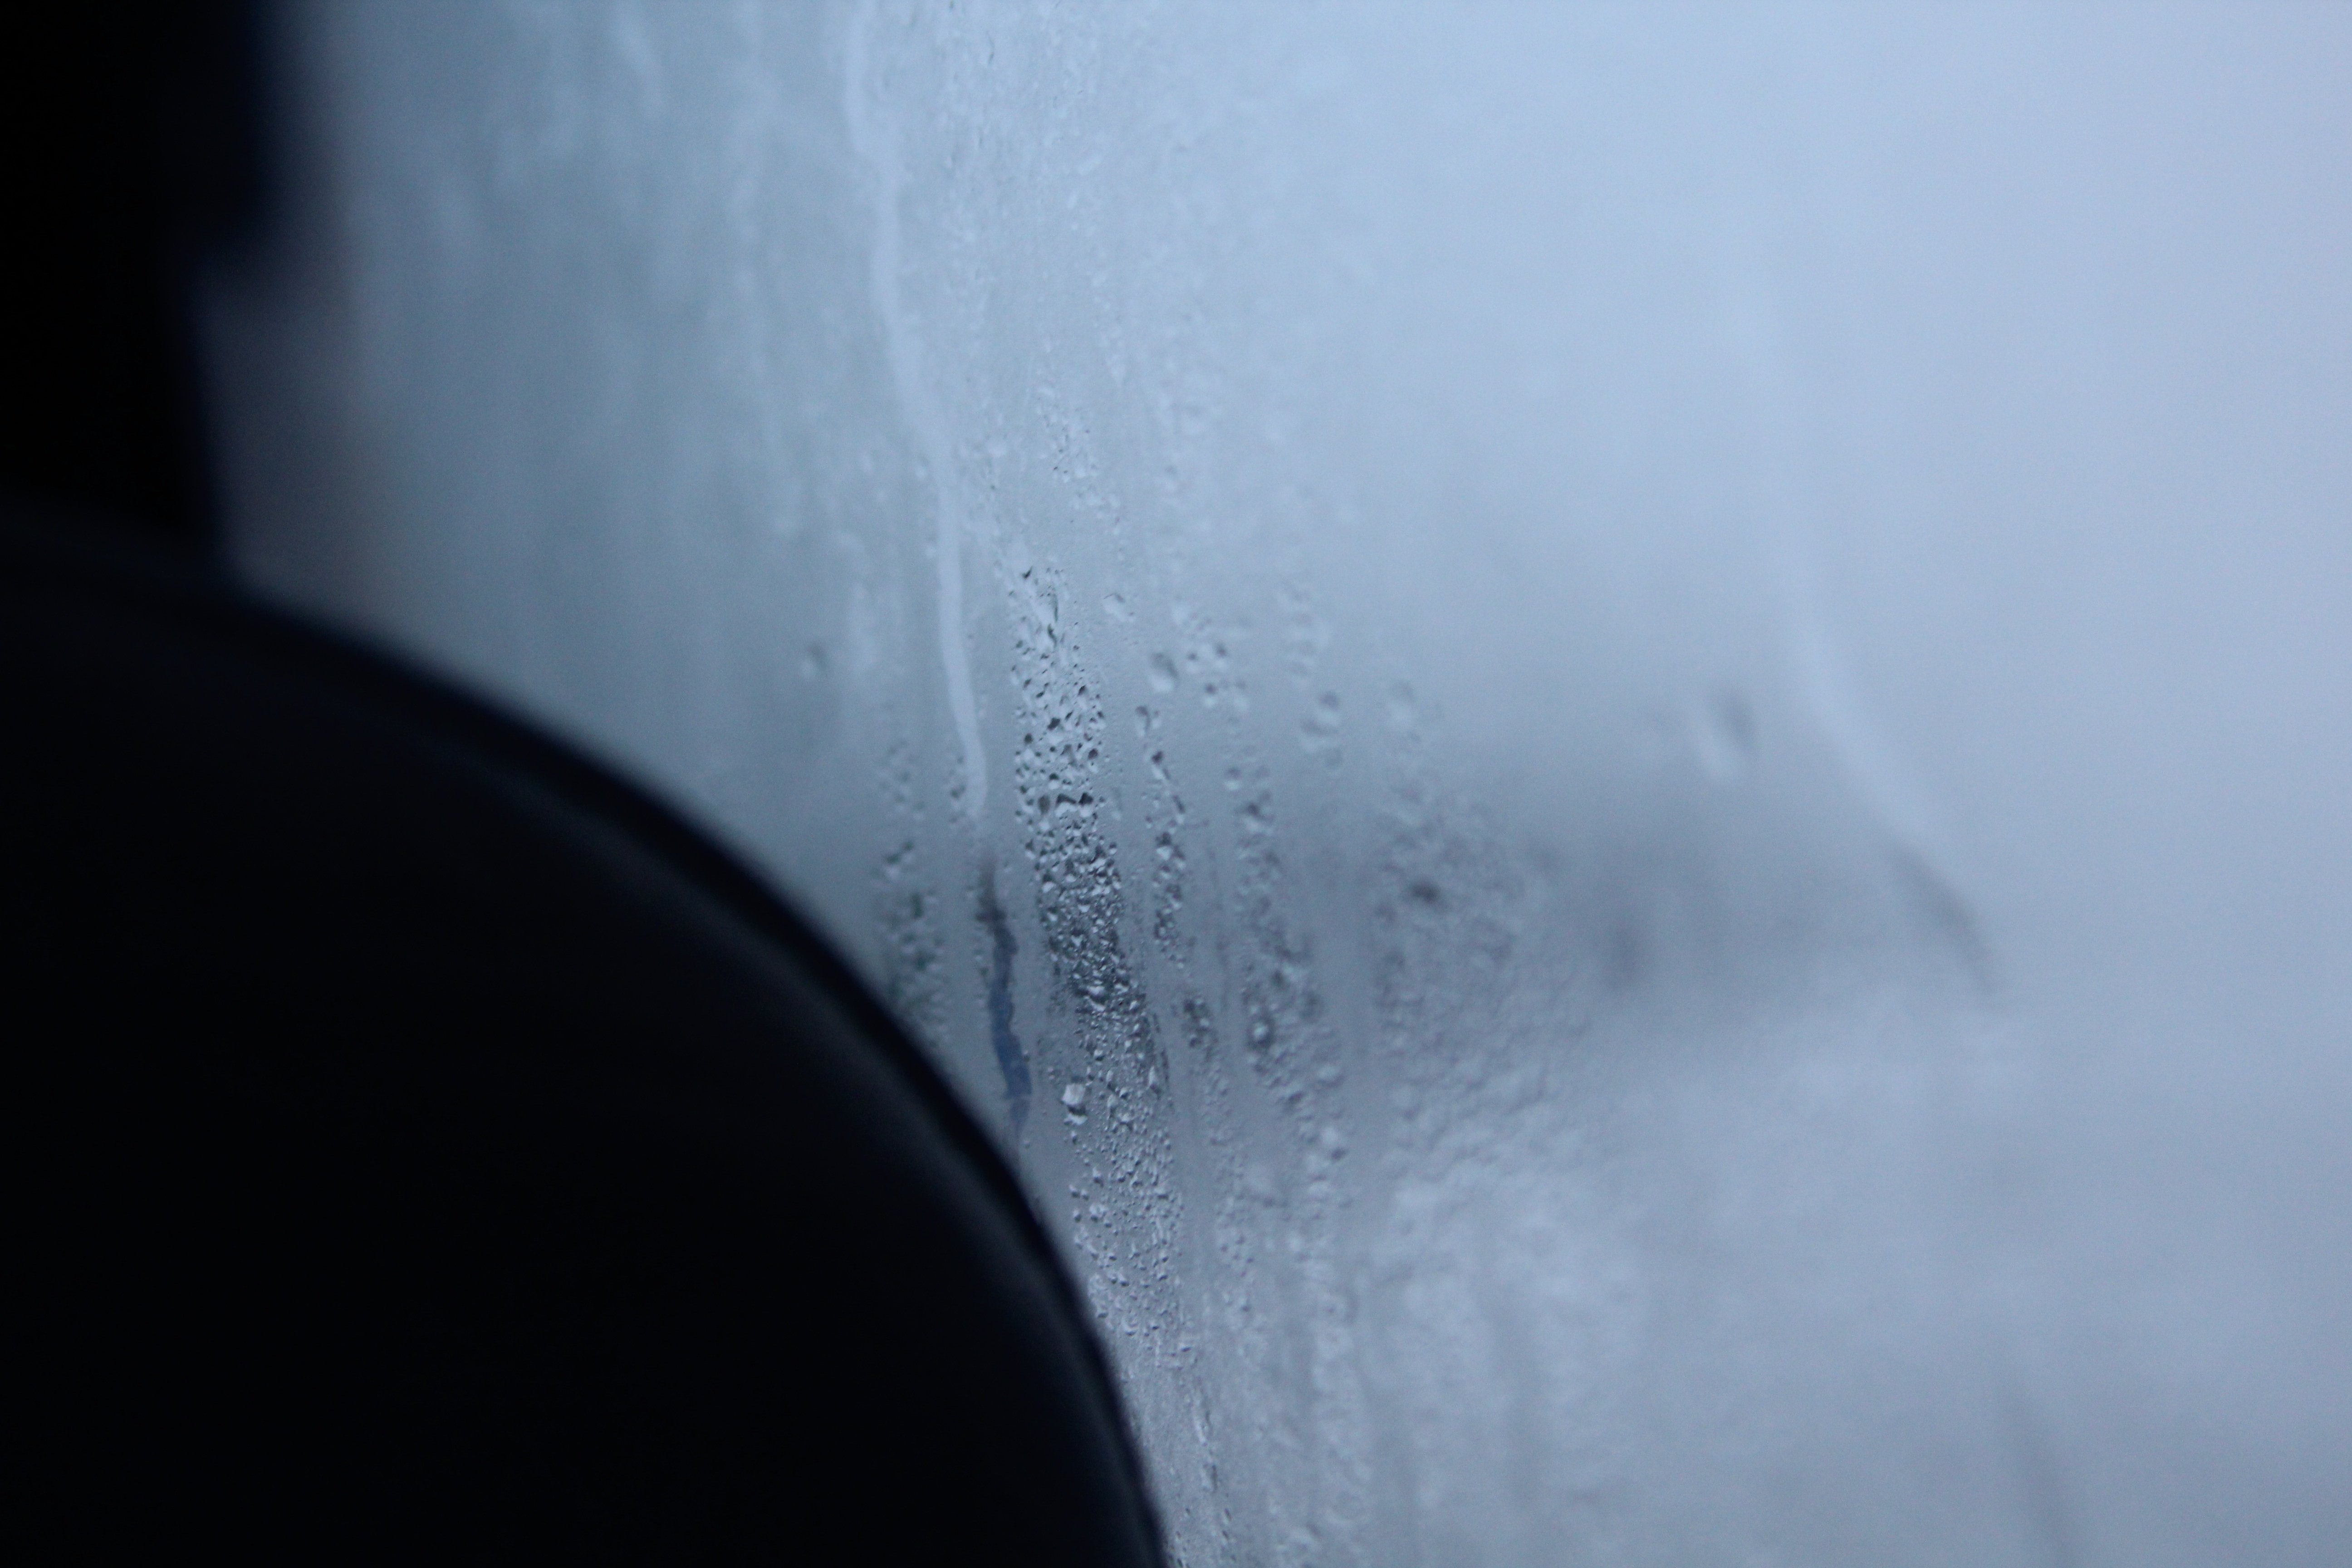
white, glass, ice, weather, material, close up, freezing, macro photography